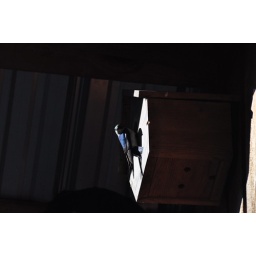
april 22 2010 - female violet - green swallow in nest box in my yard